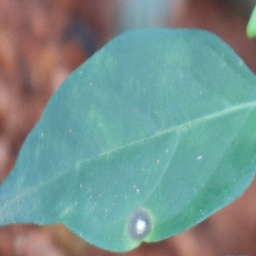
Label: cercospora